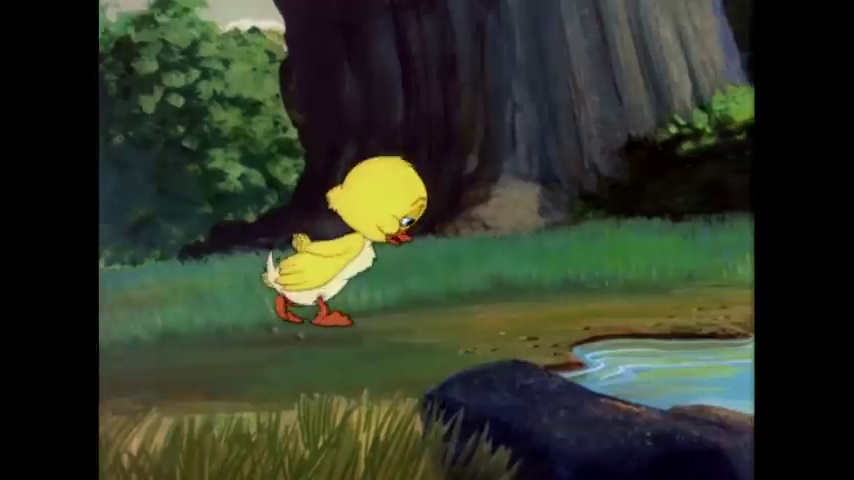
Portrait style: Cartoon Portrait